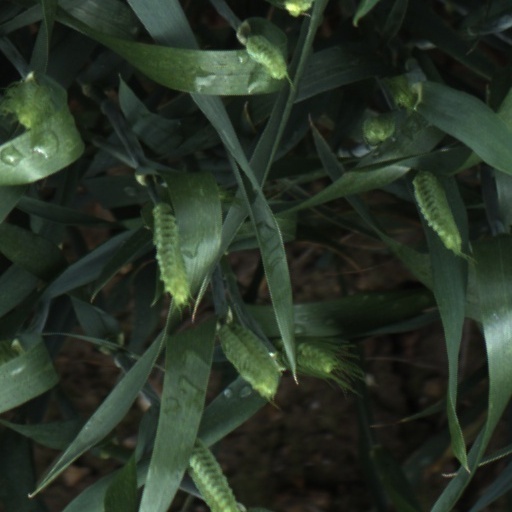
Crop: wheat